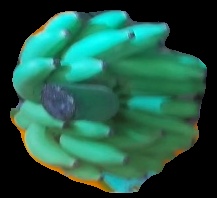
Variety: elakki-bale
Grade: grade2